Archduchess Mathilda of Austria

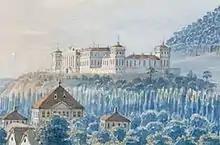
Weilburg Palace, the summer home of Mathilde's family

During the winter, the family lived in the Archduke Albert Palace (today the Albertina museum) in Vienna, which was close to the Hofburg, the imperial residence. The family of Archduke Albert was very close to the family of his second cousin once removed, Emperor Franz Joseph I, and especially to his wife Empress Elisabeth, who was childhood friends with Archduchess Hildegard, her first cousin.